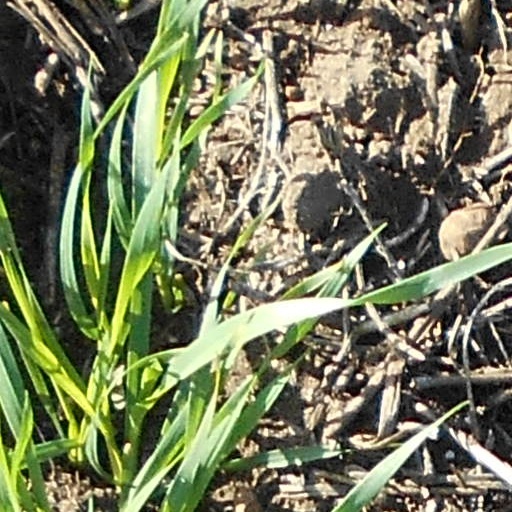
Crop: wheat